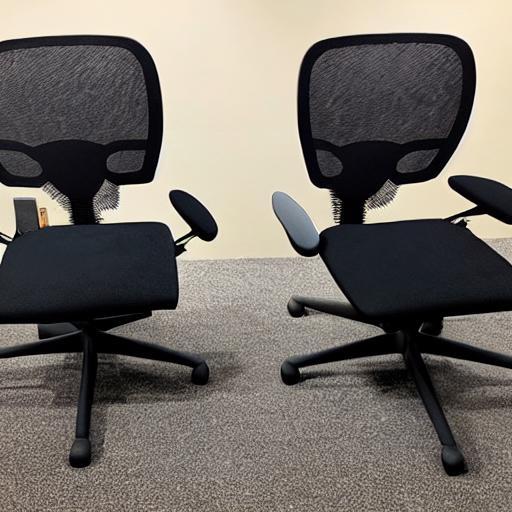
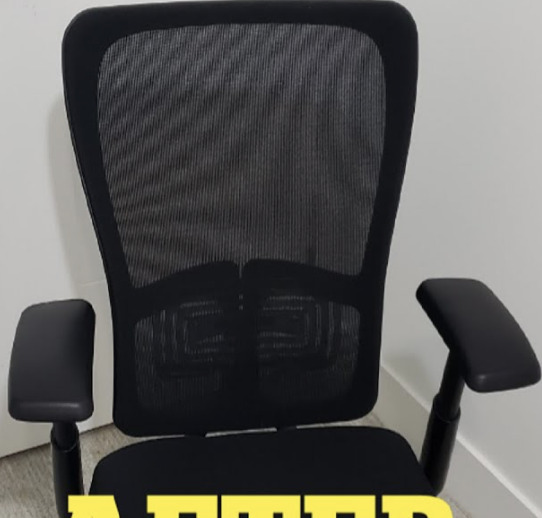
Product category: items_chair
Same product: no